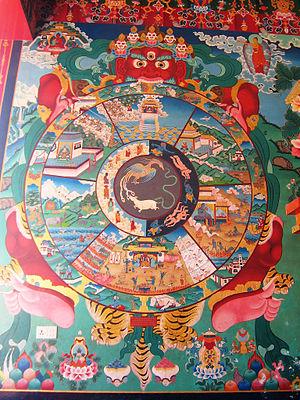
Un thangka, aussi orthographié « tangka », « thanka » ou « tanka », littéralement « chose que l'on déroule », « rouleau », est une peinture, un dessin, ou un tissu sur toile originaire d'Inde et caractéristique de la culture bouddhiste tibétaine. On en trouve de toutes les tailles, depuis les thangkas portatifs que l'on peut enrouler et dérouler au moyen de deux baguettes passées dans des ourlets, jusqu'aux thangkas monumentaux destinés à être déroulés sur une aire à flanc de colline ou sur un mur à thangka et qui peuvent atteindre plusieurs dizaines de mètres de hauteur.